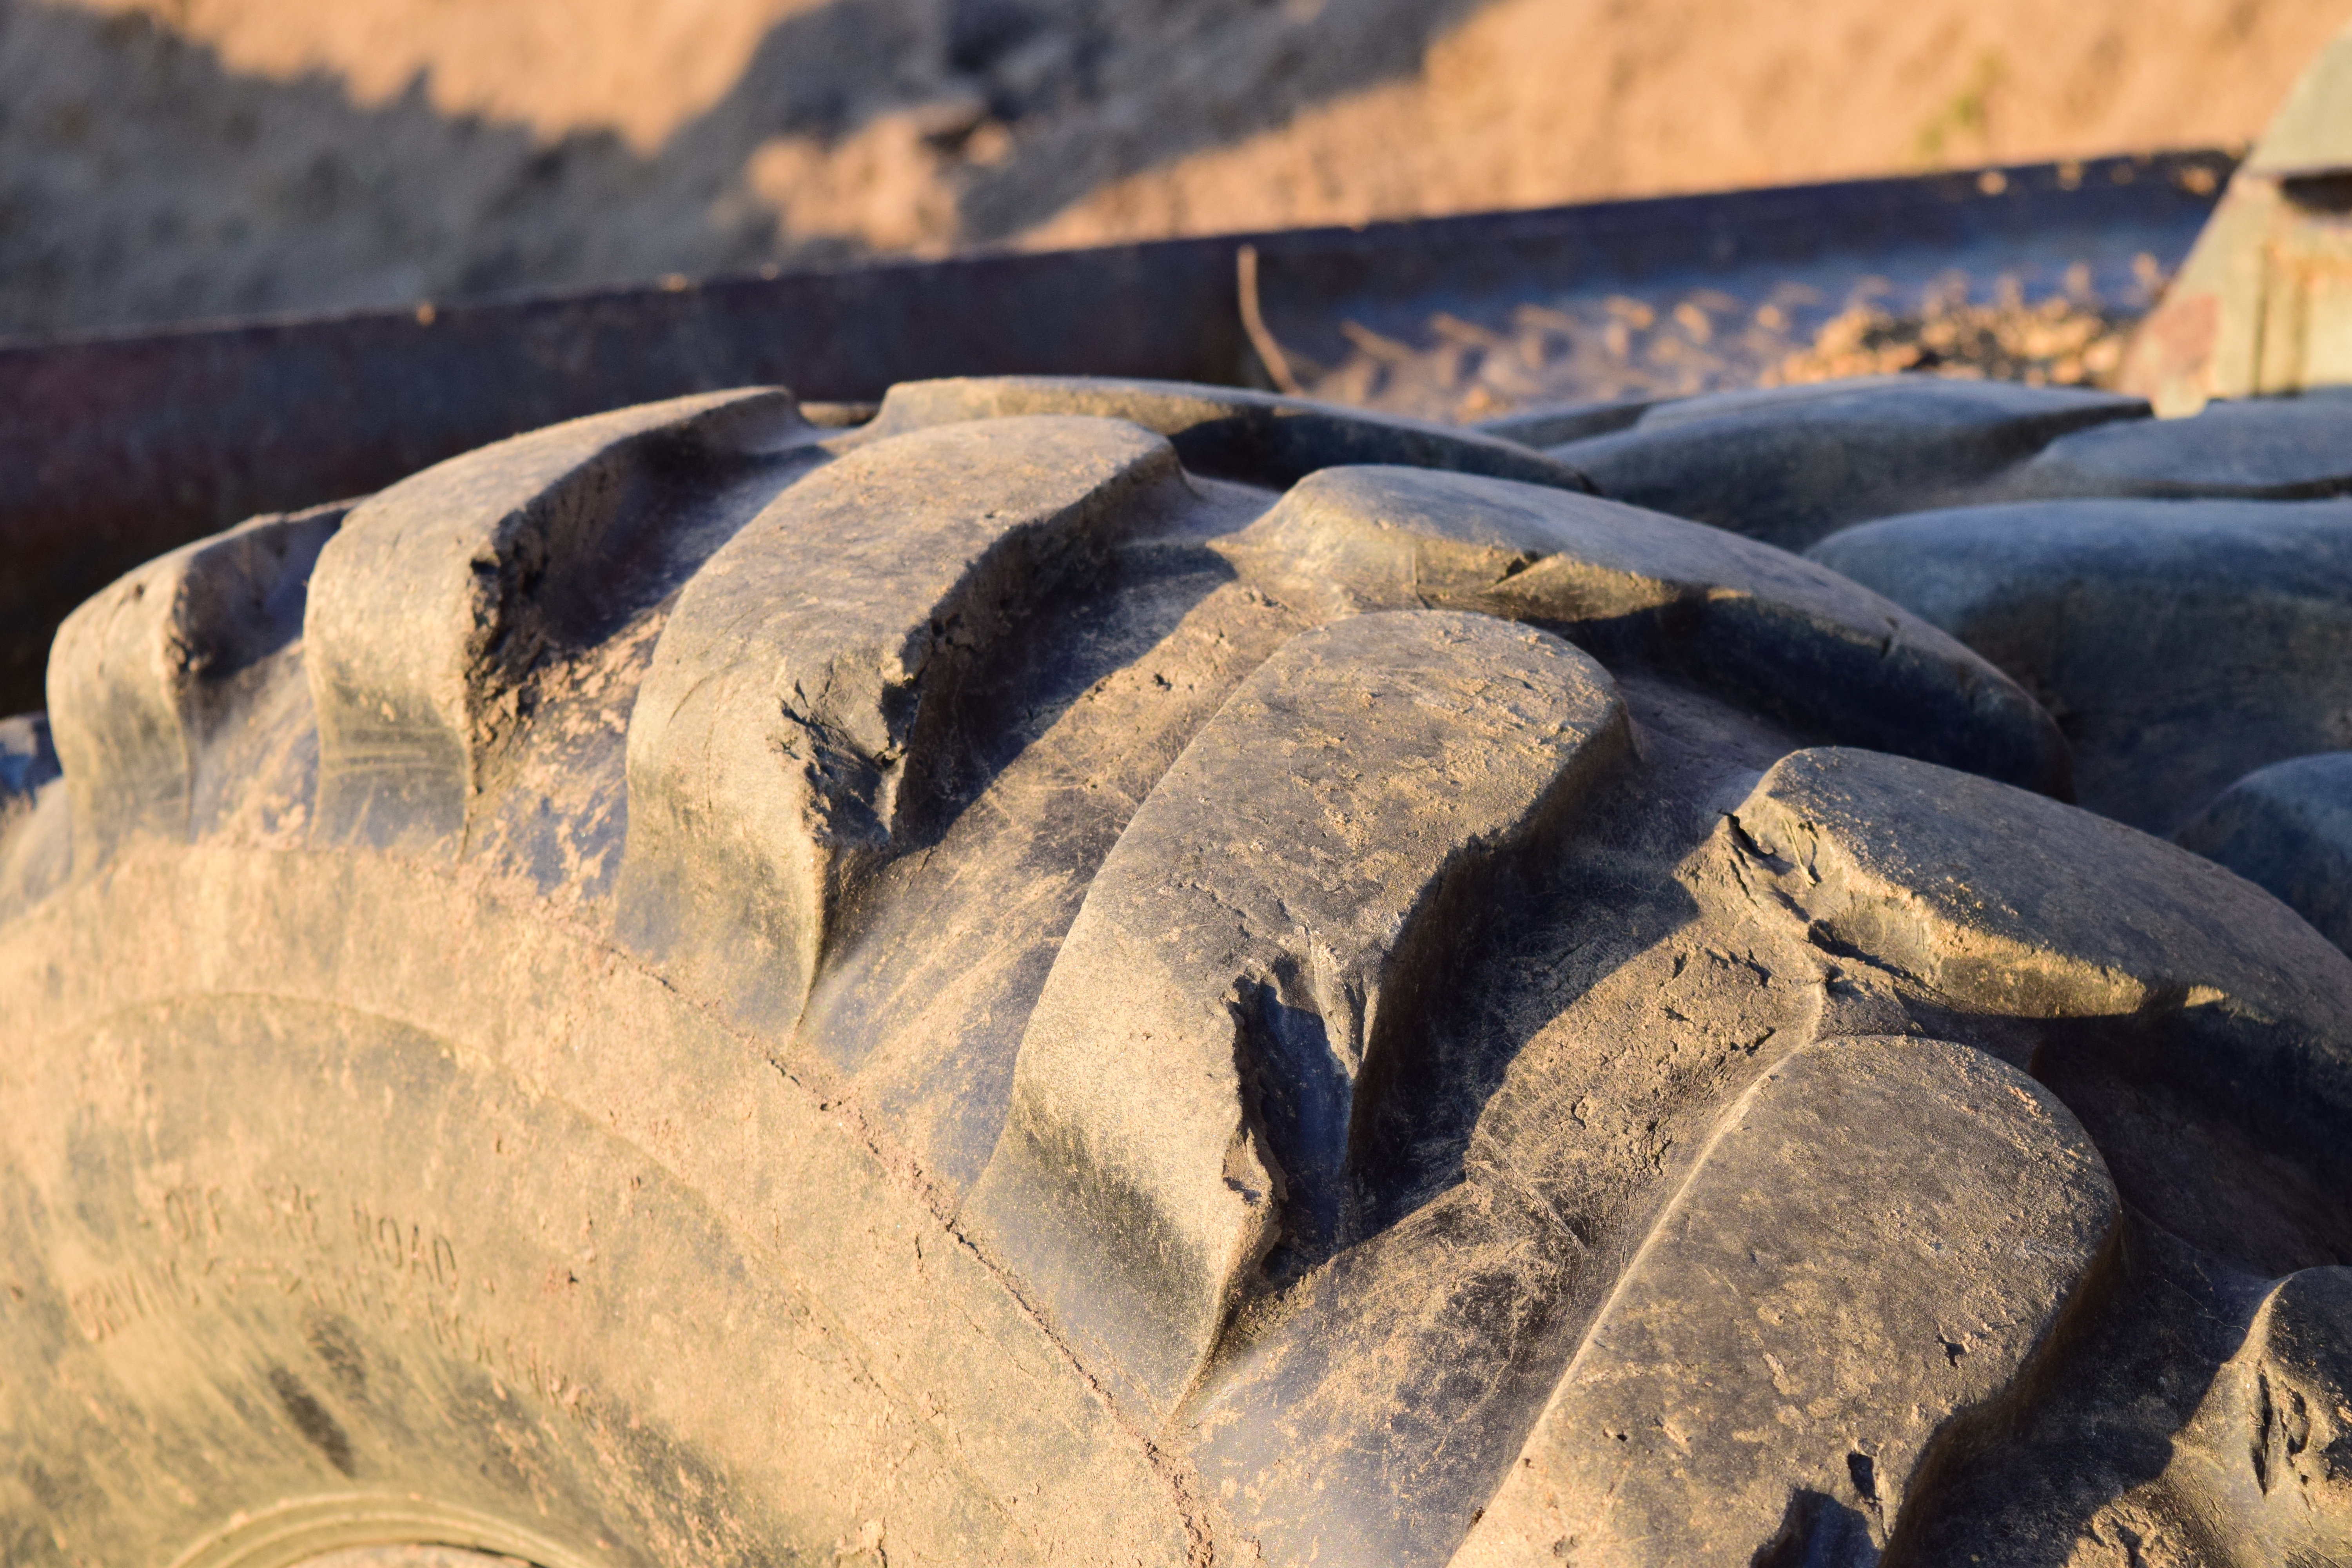
work, sand, rock, structure, wood, old, profile, pattern, soil, close, material, worn, geology, site, rubber, used, mature, construction vehicle, tread depth